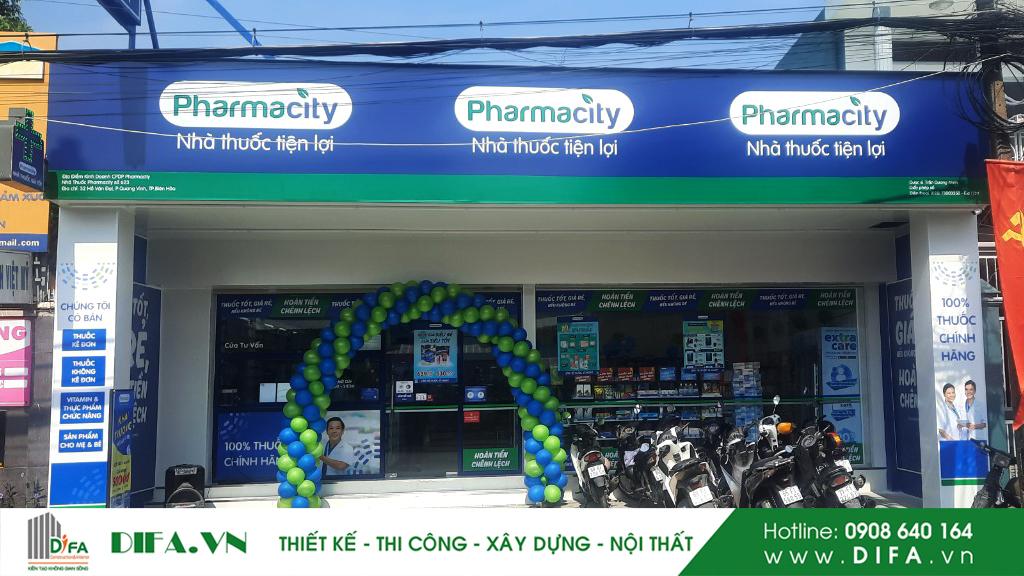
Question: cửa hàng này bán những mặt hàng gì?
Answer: mặt hàng thuốc men, dược phẩm